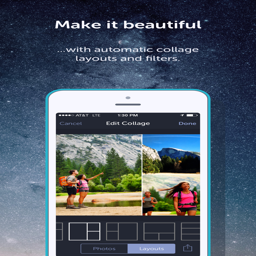
heyday - photo journal : transform your camera roll into a collection of memories screenshot